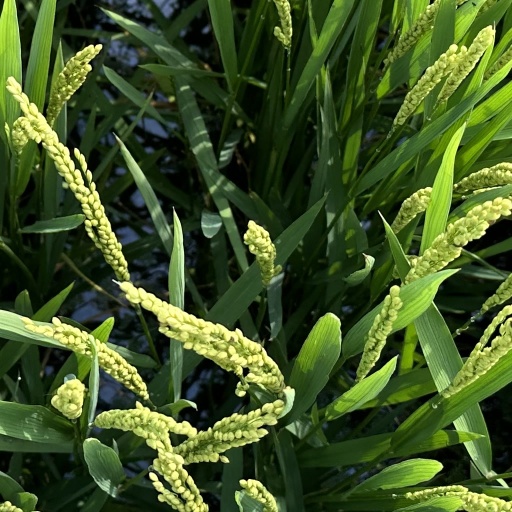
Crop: rice